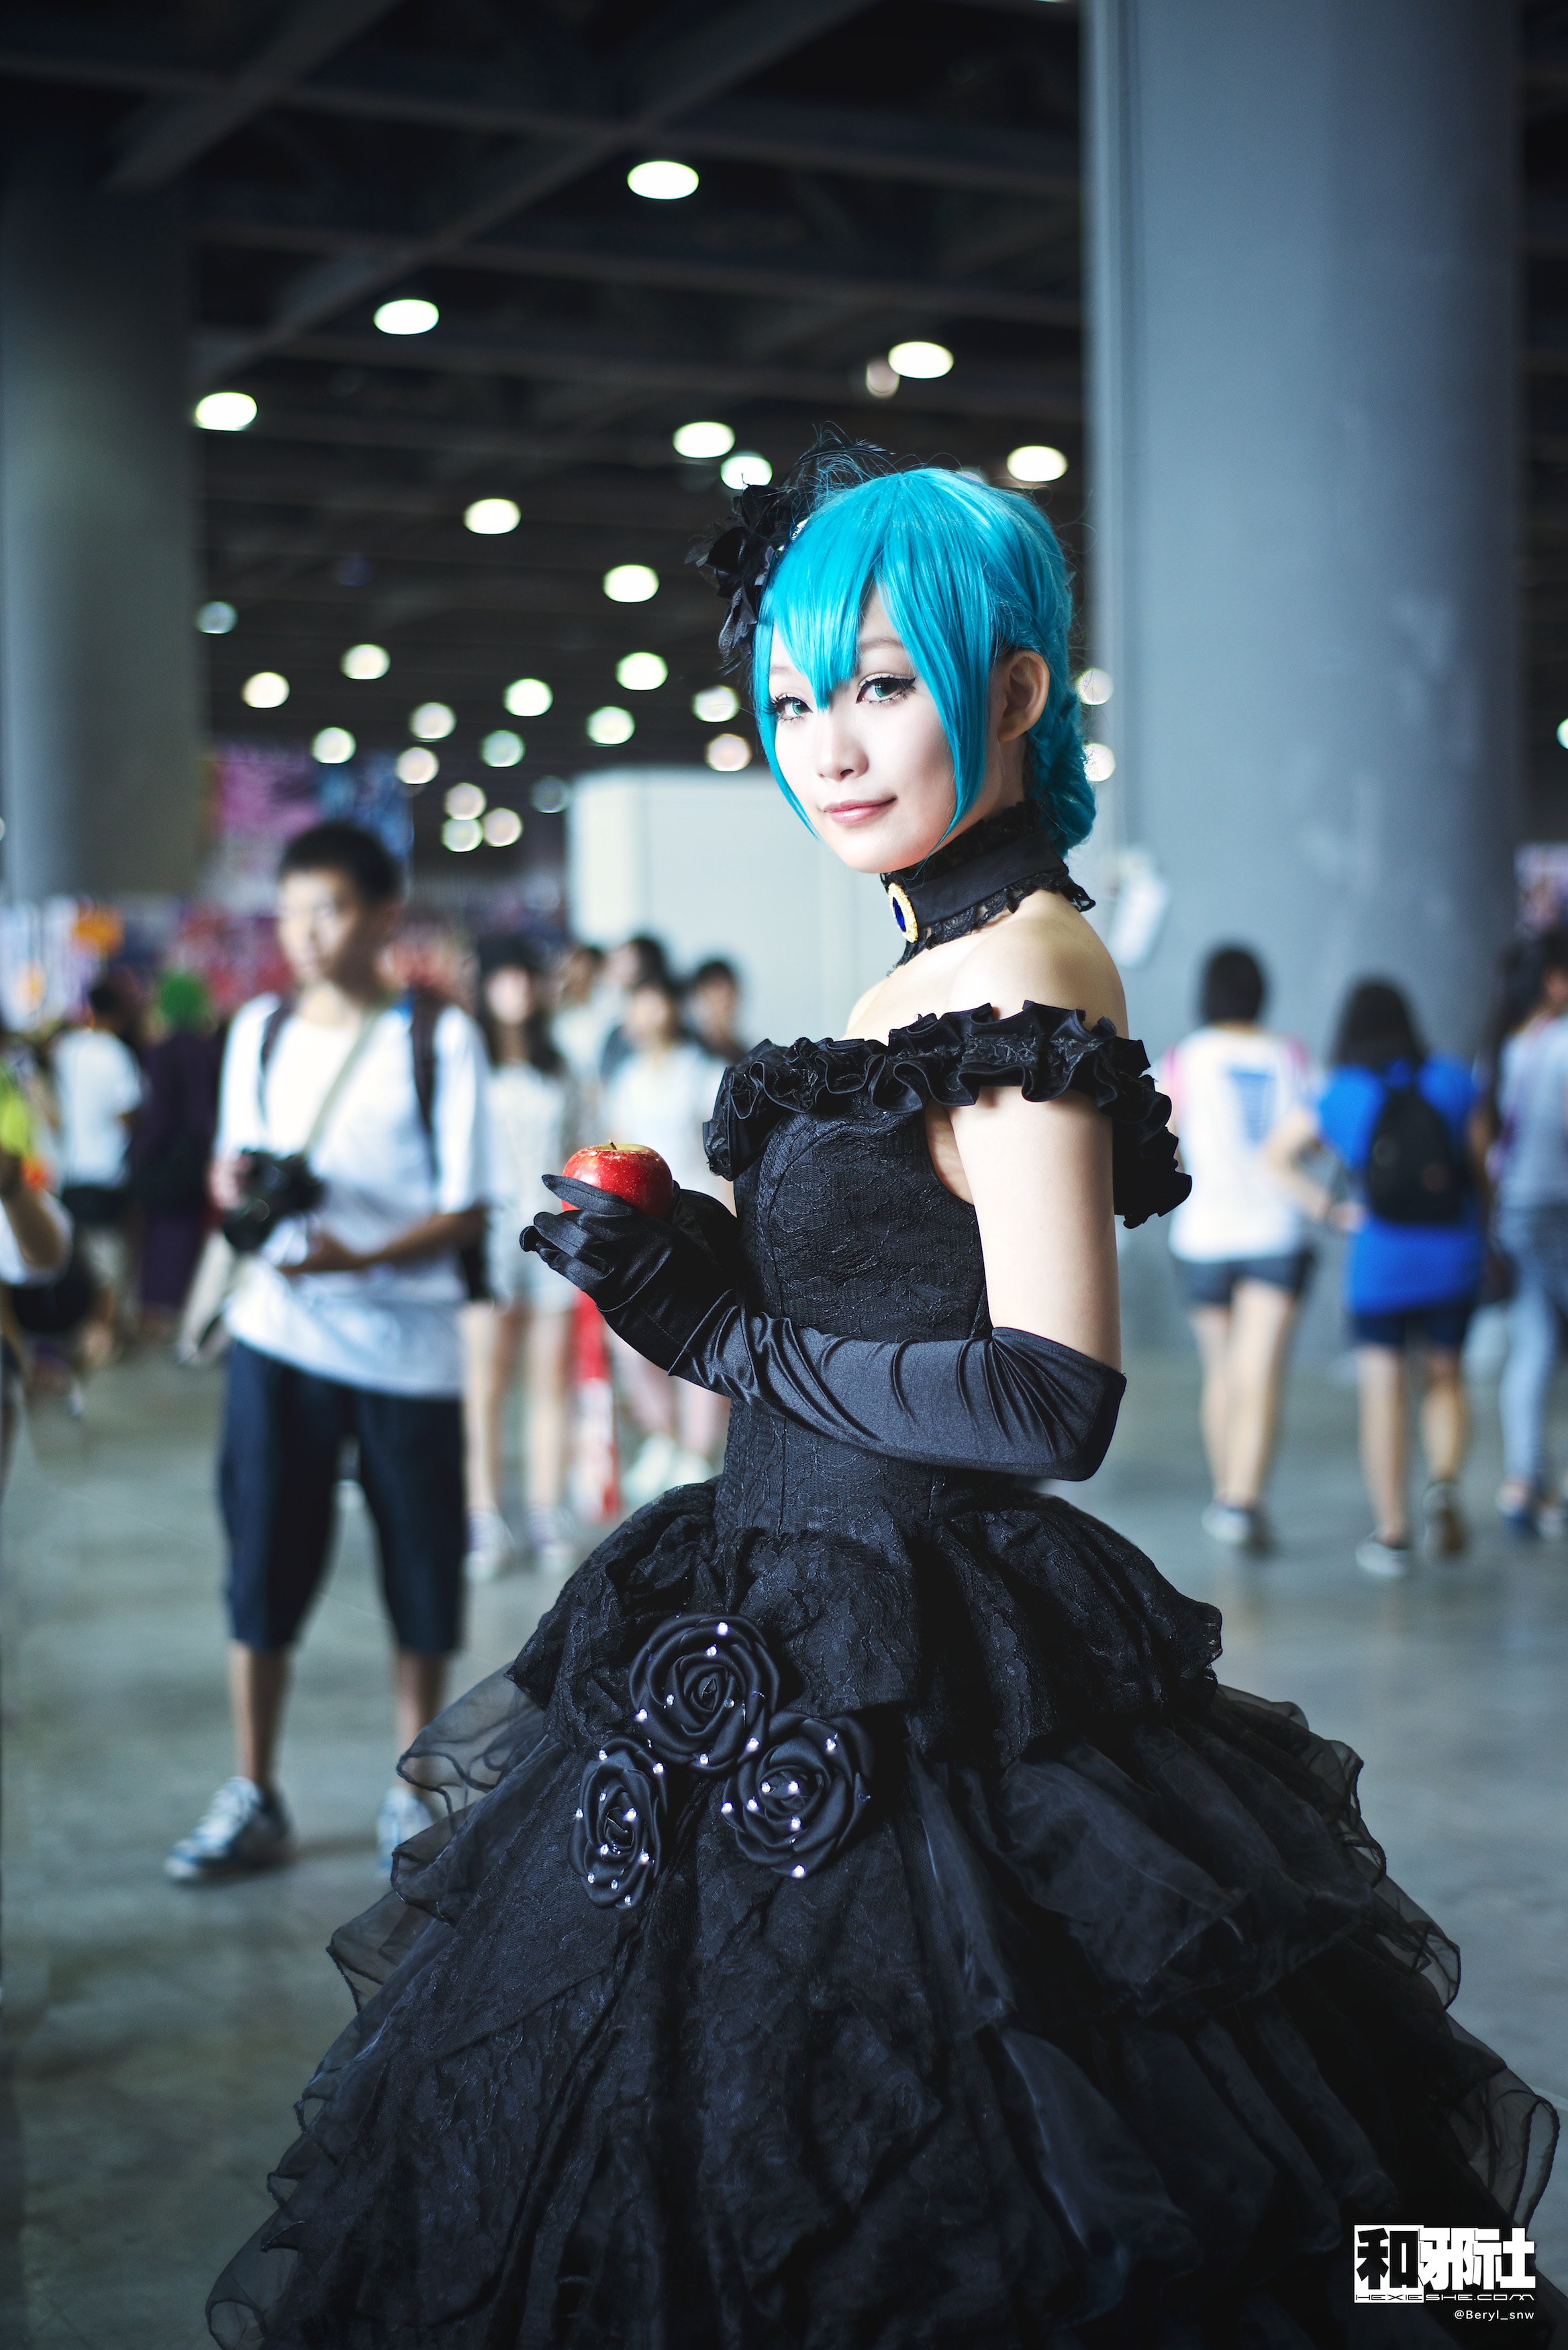
girl, cute, summer, fashion, clothing, cosplay, 2014, canton, pretty, costume, china, afnikkor50mmf18d, anime, comic, comiccon, ffacg, guangzhou